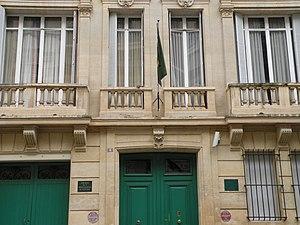
Ambassade de Mauritanie en France, 5 rue de Montevideo, Paris.